List of demolished buildings and structures in Melbourne

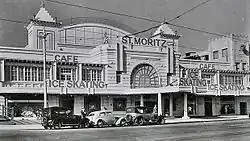
St Moritz Ice Rink, c1939

The Freehold Investment & Banking Co., one of the many land banks of the real estate boom years, built the Victoria Building in the heart of town on the corner Swanston and Collins Streets, opposite the Melbourne Town Hall. Designed by architect David Wormal, the building's Renaissance Revival façade was topped by a lively roofline of mansards and pediments. Completed in 1888, the Freehold Investment & Banking Co. had their office on the corner, and there were numerous shops, and three floors of offices above. The building was in two parts, separated by an L-shaped walkway called Queens Walk which contained some shopfronts and connected Collins Street to Swanston Street. A statue of Queen Victoria sat on the corner beneath the building's landmark tall diagonal roof (the latter was removed by 1910).